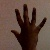
The image shows a hand gesture representing the number 5 in Indian Sign Language.